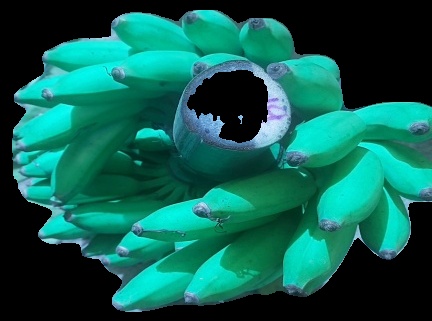
Variety: elakki-bale
Grade: grade1